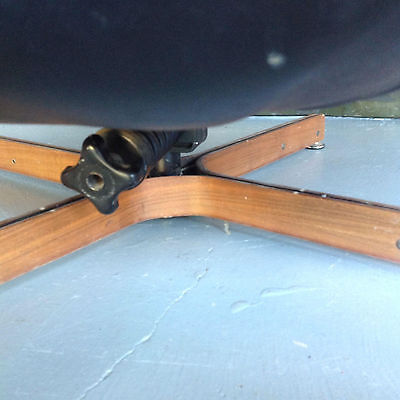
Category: chair